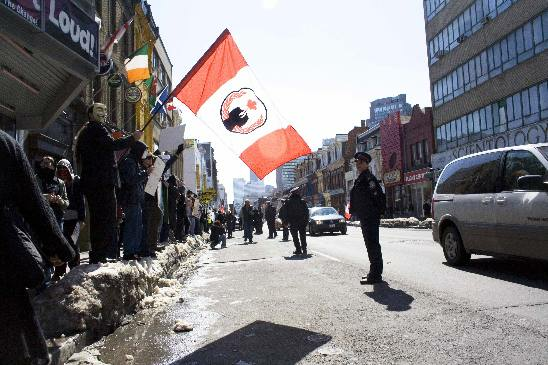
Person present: Yes